2021 Russian protests

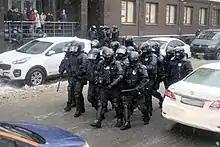
Matrosskaya Tishina, Moscow

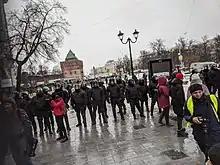
Minin and Pozharsky Square, Nizhny Novgorod

According to "Kommersant", about 5,000 protesters gathered in St. Petersburg. According to MBKh Media, around 10,000 people took part in the protest. Protesters gathered at Senate Square and moved towards Nevsky Prospekt and the Kazan Cathedral, then the Field of Mars, where police began to disperse the protesters. A video of a riot policeman kicking a woman in the stomach was circulated online. The woman was later reportedly taken to intensive care. The police apologized for the incident and it was reported that the Ministry of Internal Affairs opened a probe. According to OVD-Info, over 500 people in St. Petersburg were detained.